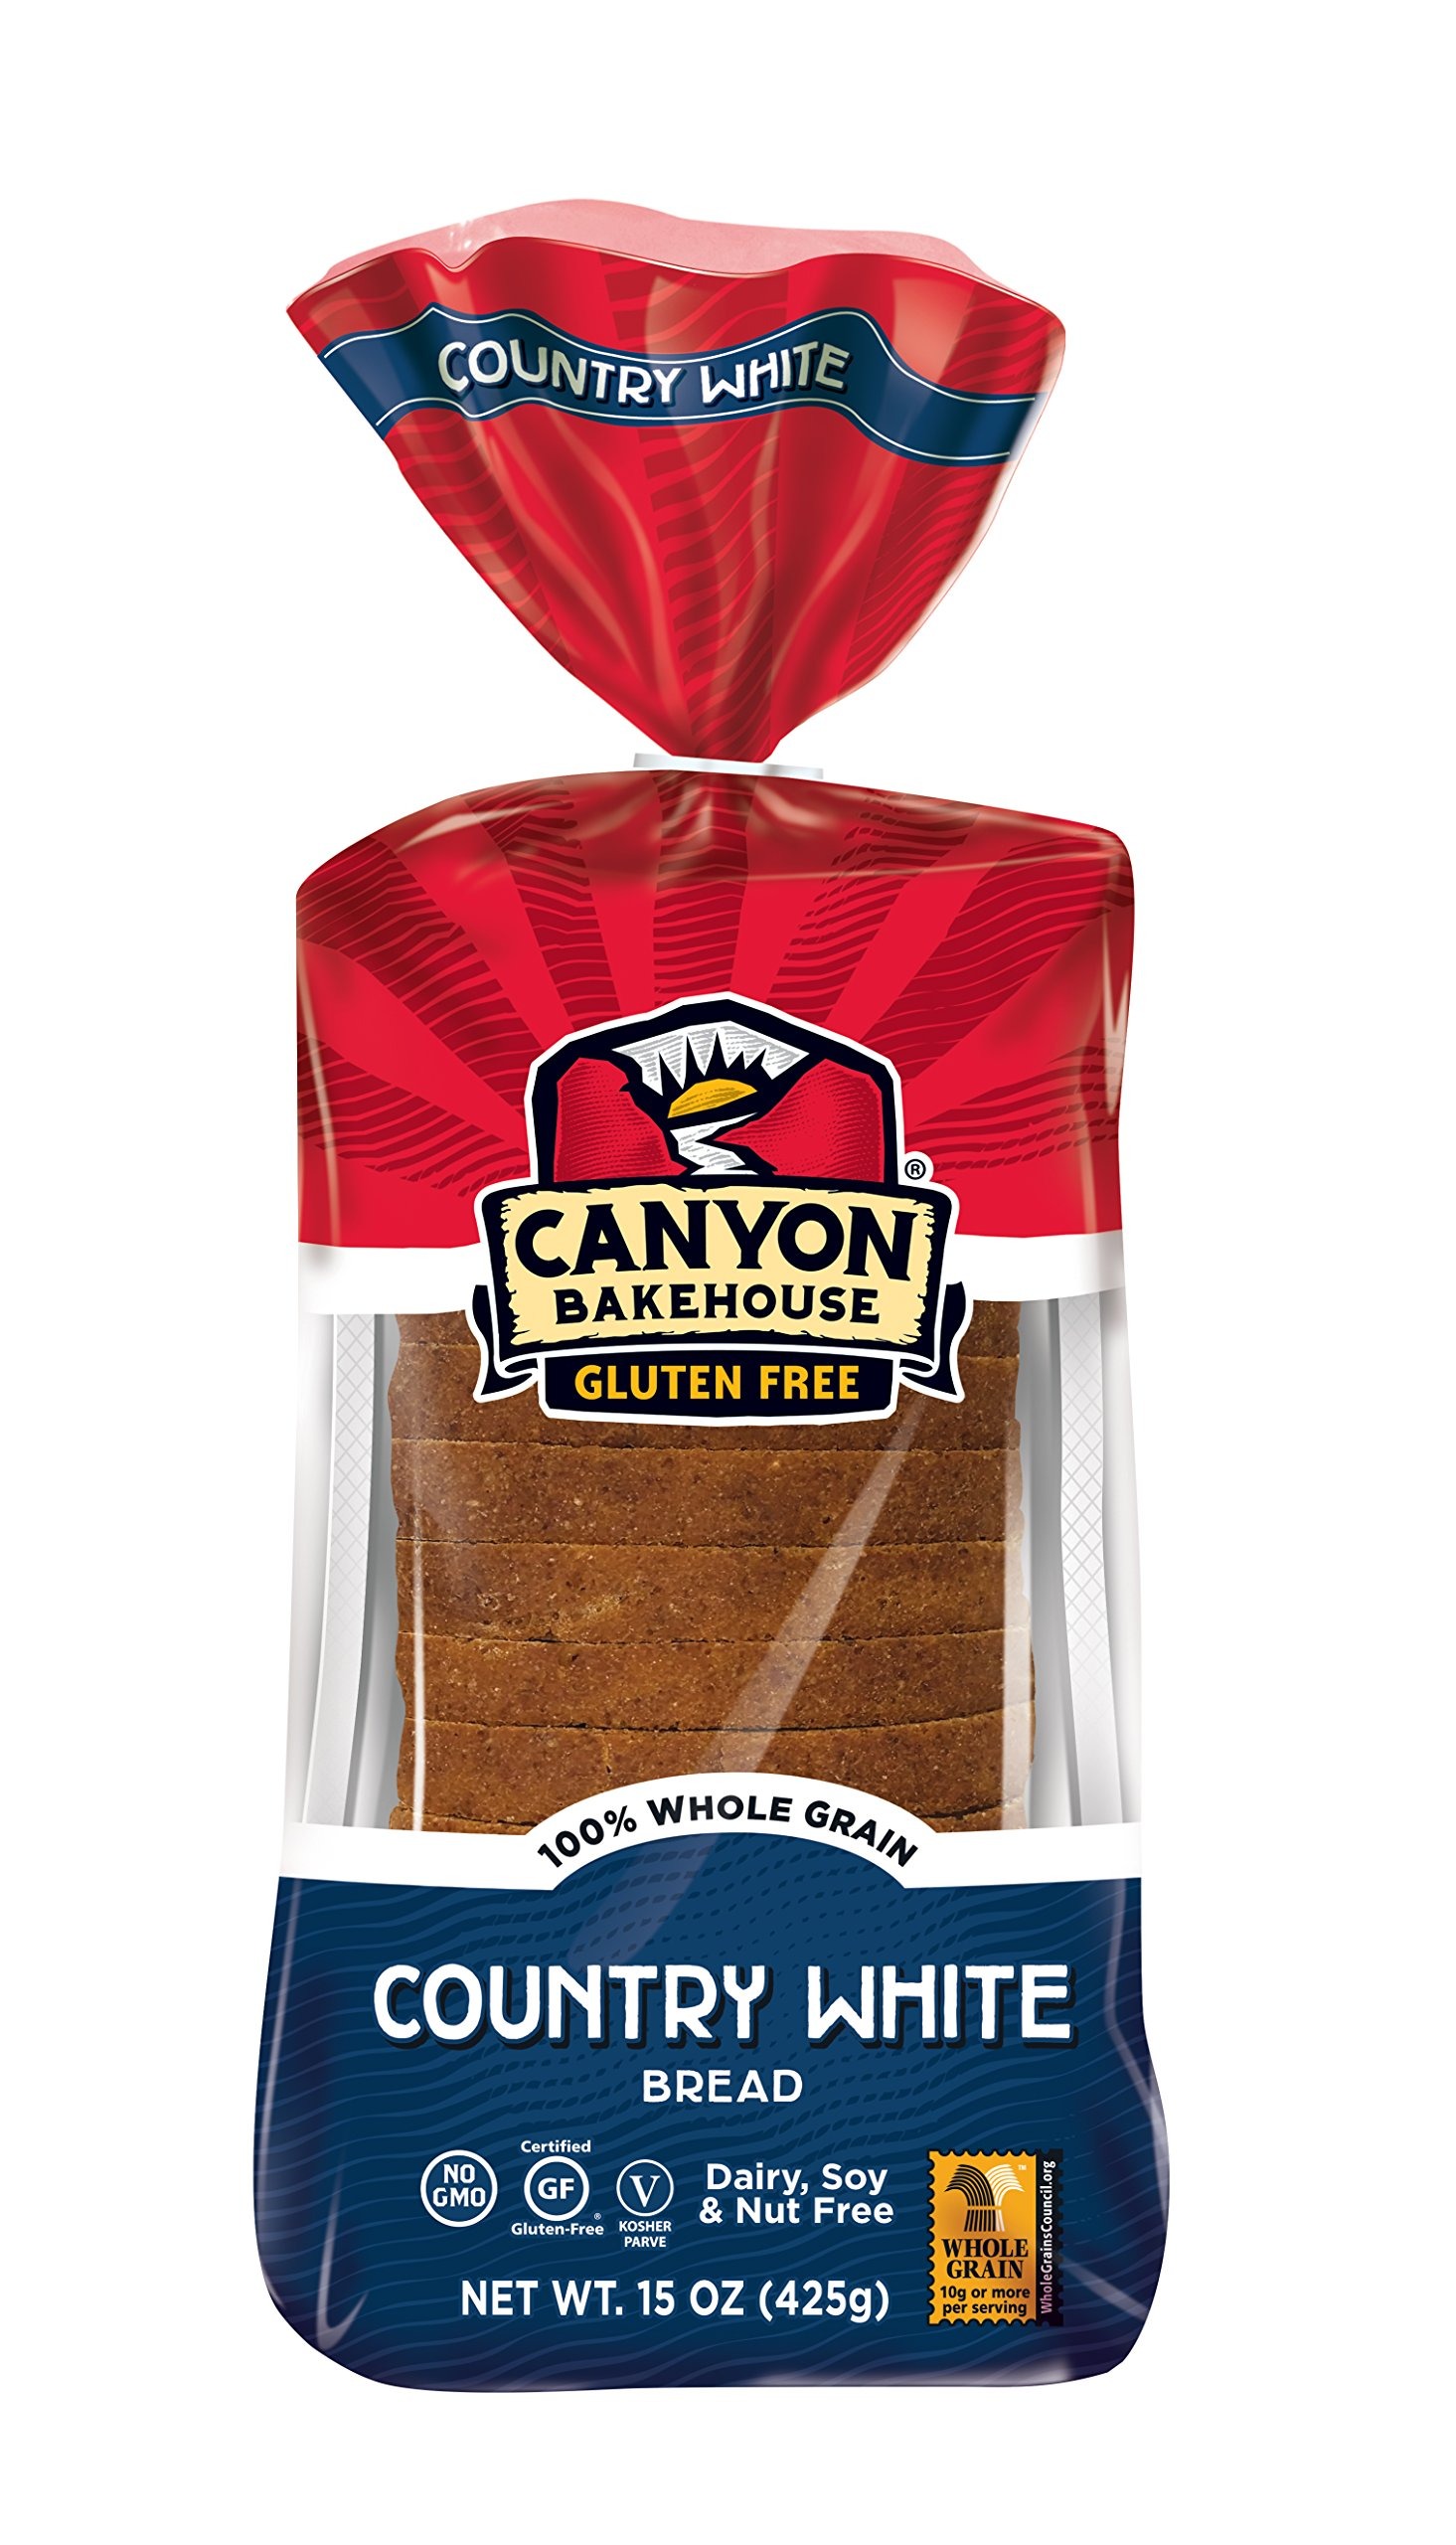
Item Name: CANYON BAKEHOUSE Country White Gluten-Free Bread - Case of 6 Loaves
Bullet Point: Gluten Free
Product Description: Our NEW gluten-free Country White bread is a family favorite with it's subtly sweet taste and soft texture. Enjoy toasted or straight from the bag, the Country White gluten-free bread is also made with 100% whole grains, no GMOs, and is free from dairy, nuts, soy and casein.
Value: 90.0
Unit: Ounce

Price: 27.33